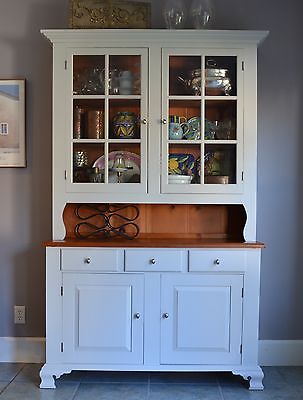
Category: cabinet